Jelly-falls

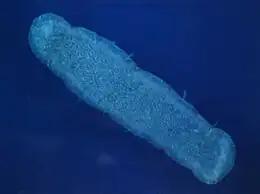
A mass deposition of "Pyrosoma atlanticum" carcasses were found along an oil pipeline in West Africa in 2006.

Jelly-falls are marine carbon cycling events whereby gelatinous zooplankton, primarily cnidarians, sink to the seafloor and enhance carbon and nitrogen fluxes via rapidly sinking particulate organic matter. These events provide nutrition to benthic megafauna and bacteria. Jelly-falls have been implicated as a major “gelatinous pathway” for the sequestration of labile biogenic carbon through the biological pump. These events are common in protected areas with high levels of primary production and water quality suitable to support cnidarian species. These areas include estuaries and several studies have been conducted in fjords of Norway.